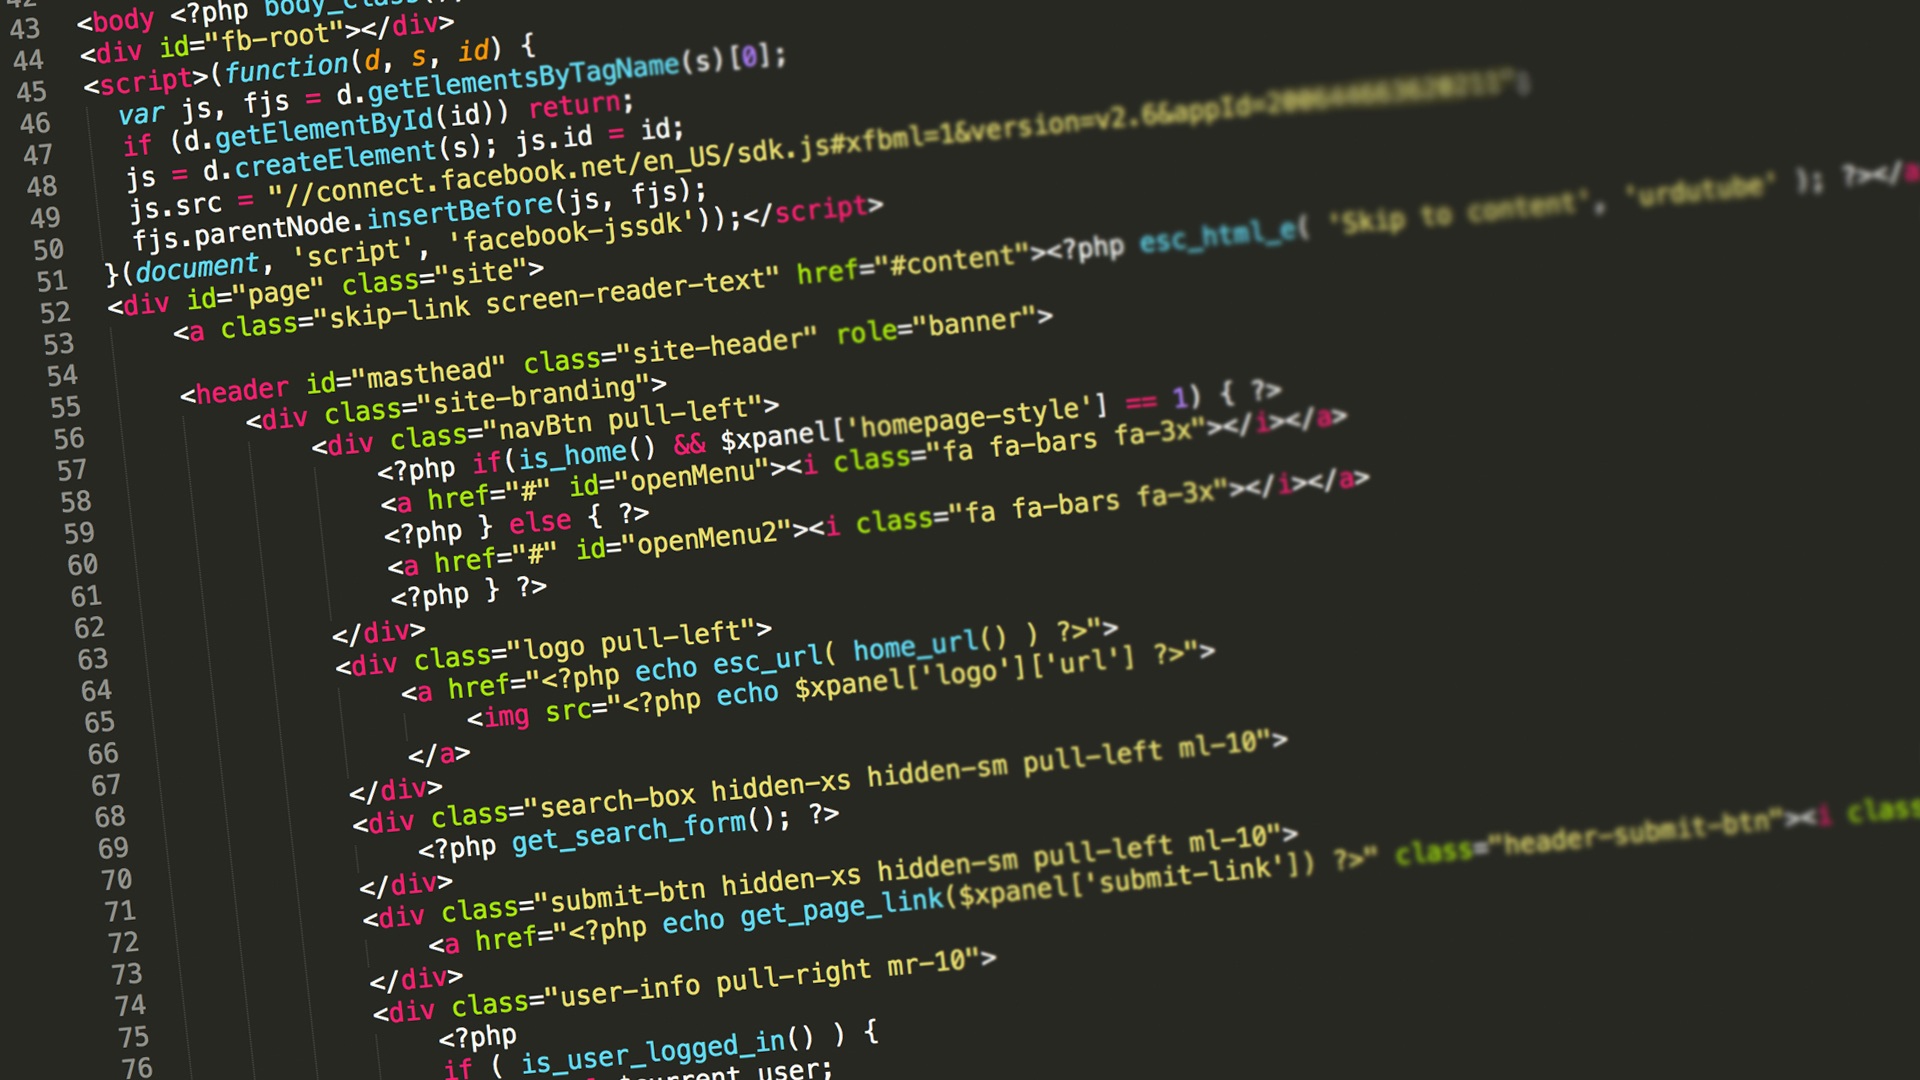
text, font, screenshot